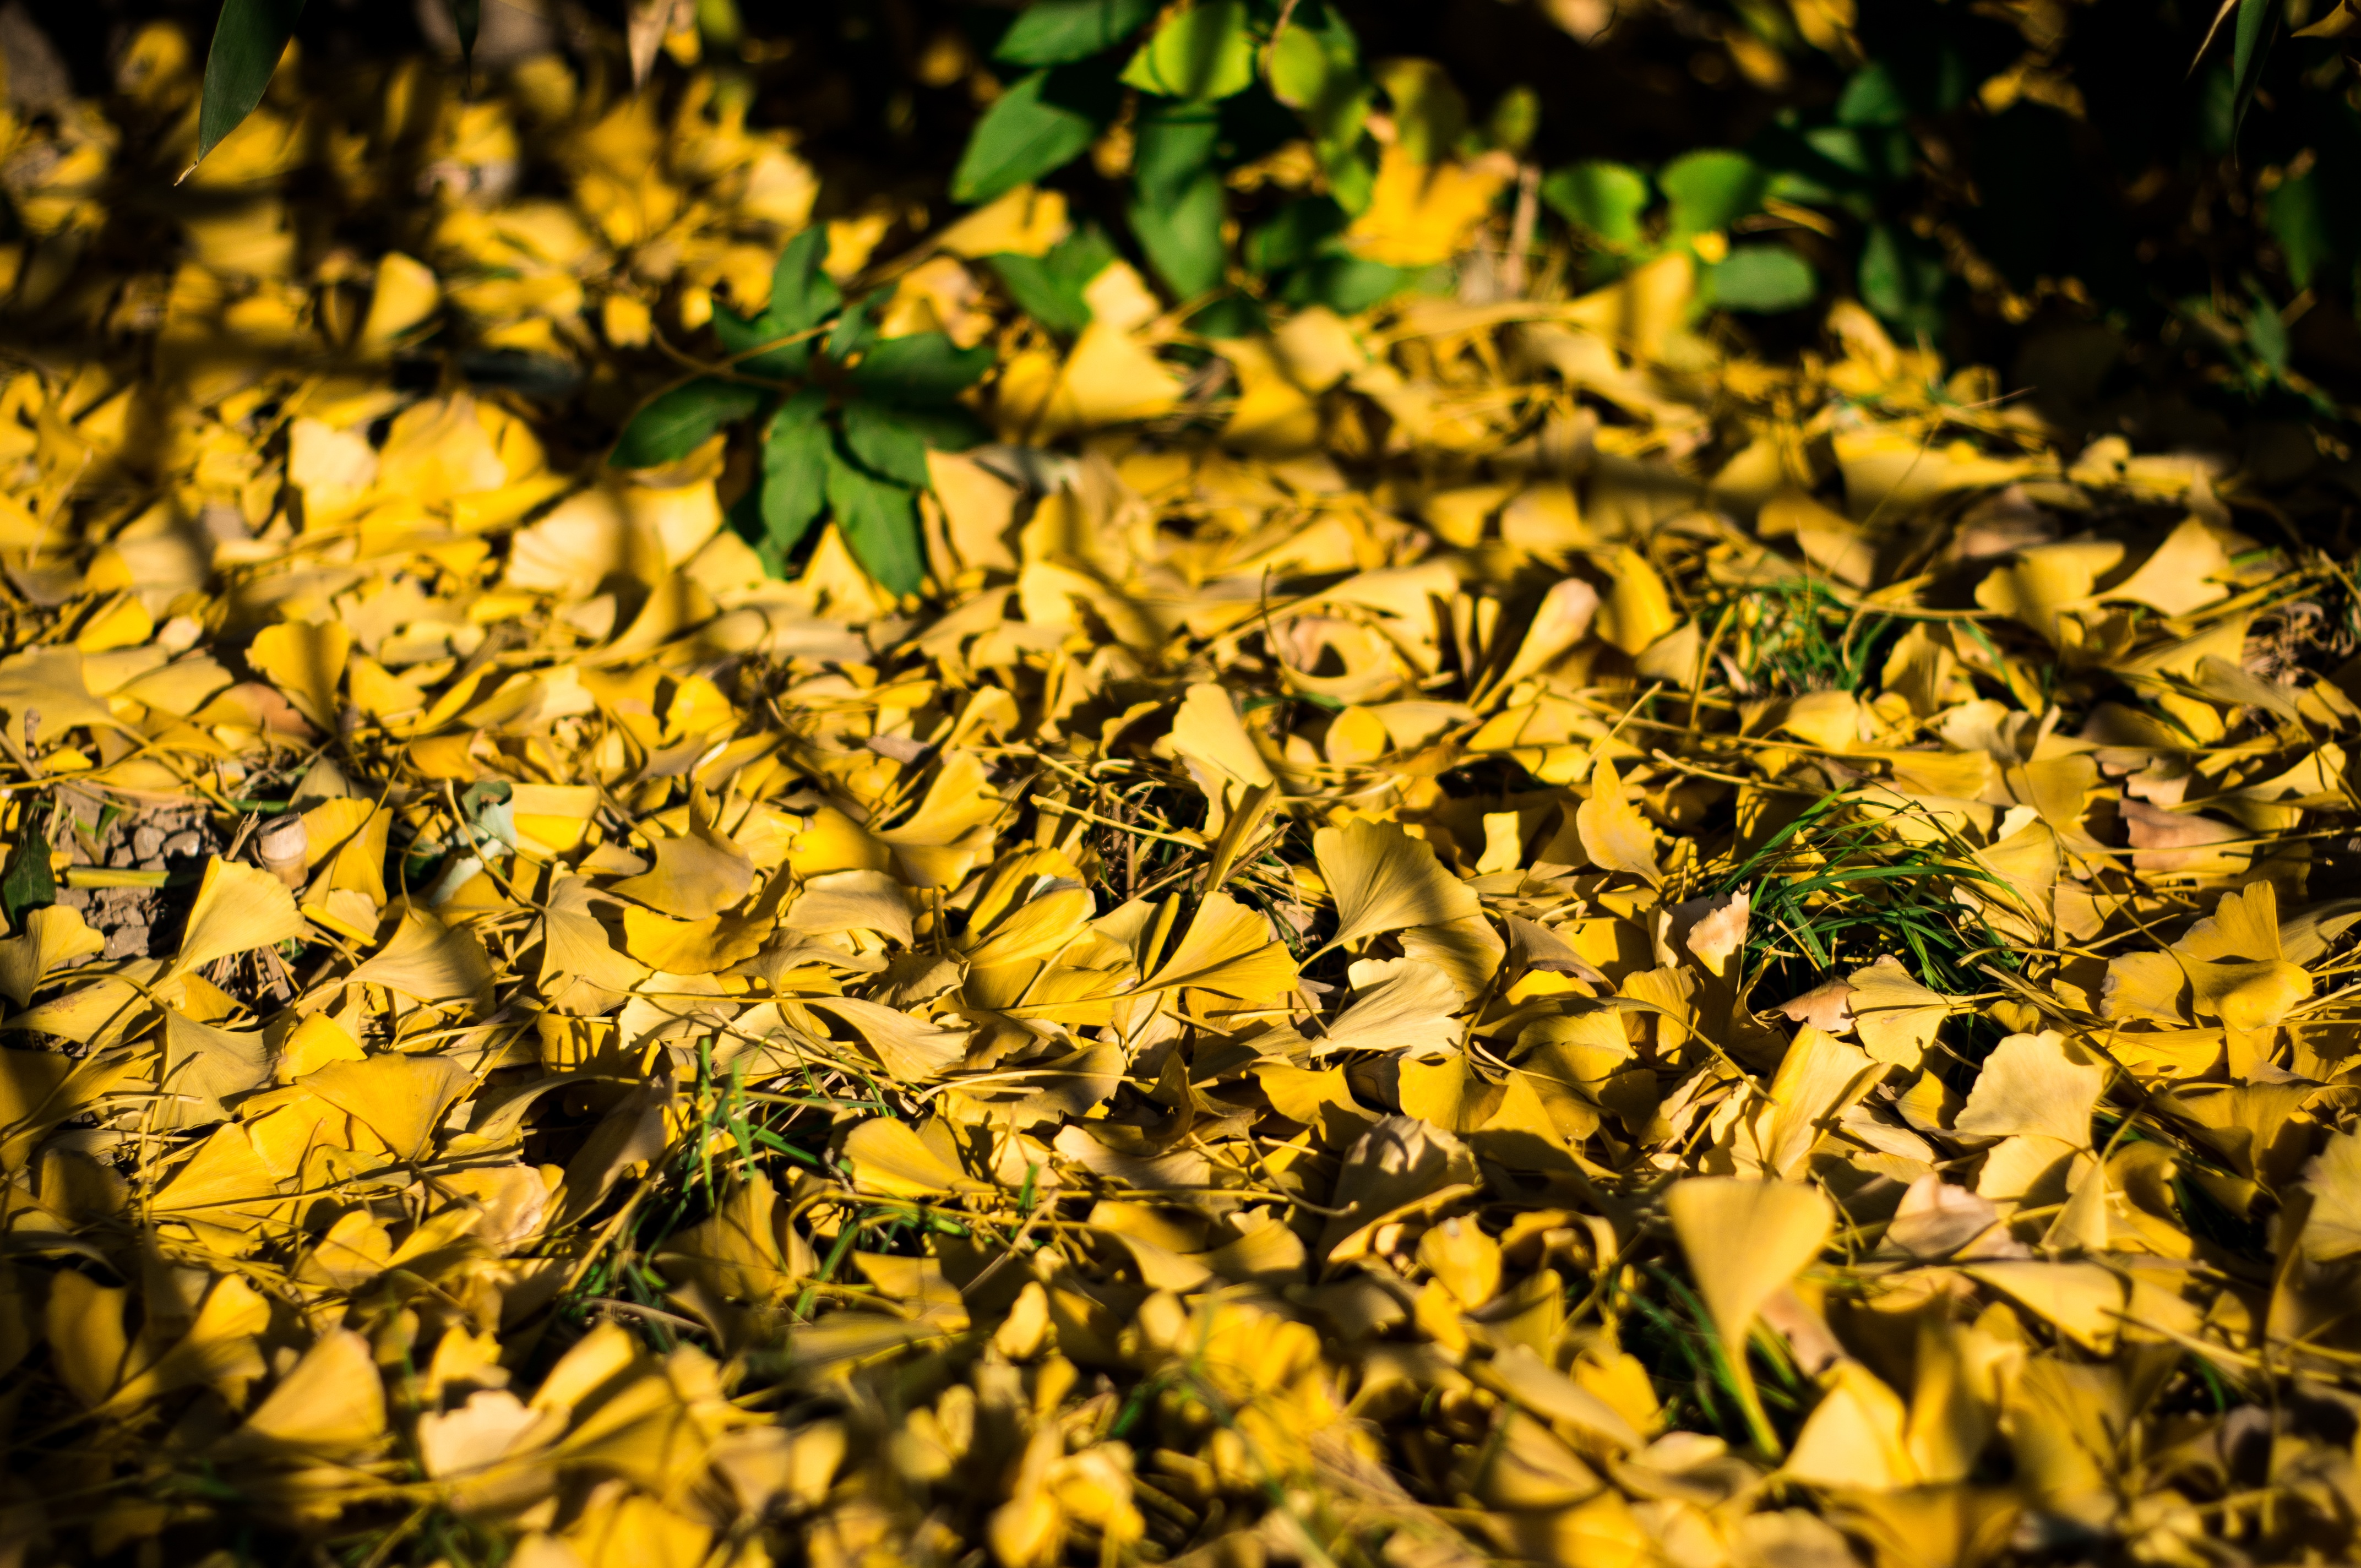
tree, nature, grass, branch, plant, sunlight, leaf, flower, environment, green, produce, autumn, botany, yellow, flora, wildflower, beijing, ginkgo, macro photography, the scenery, jing shan, woody plant, land plant